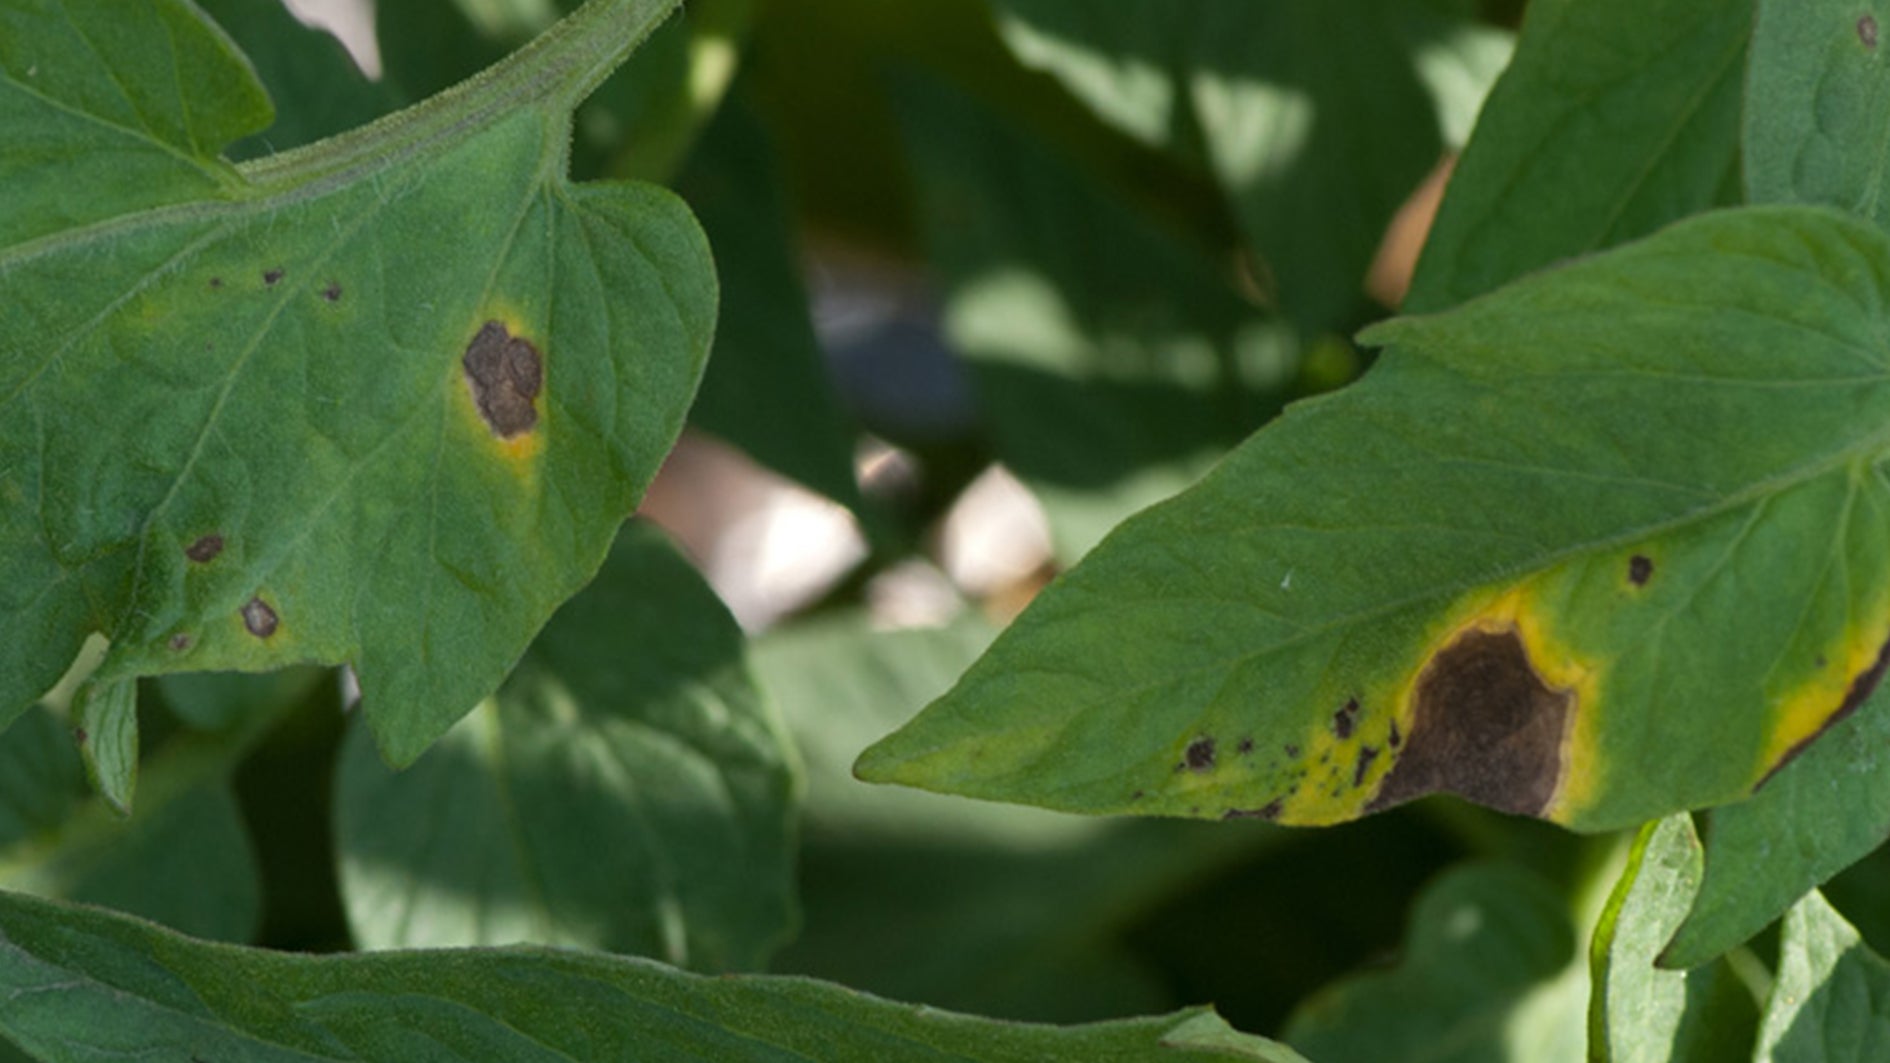
Plant: Tomato
Disease: tomato early blight